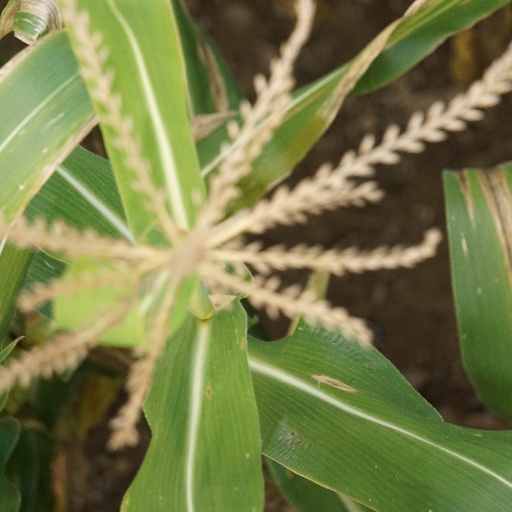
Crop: maize; corn